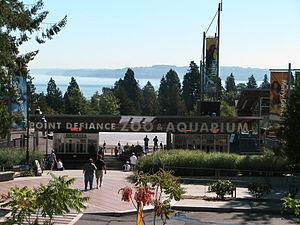
Le Zoo et Aquarium de Point Defiance est un parc regroupant un zoo et un aquarium situé à Tacoma, dans l'État de Washington aux États-Unis et qui appartient au Metro Parcs Tacoma. Répartis sur 12 ha, le zoo et l'aquarium possèdent plus de 9000 spécimens avec 367 espèces animales.